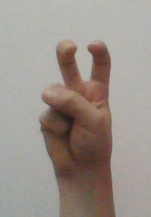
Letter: toot